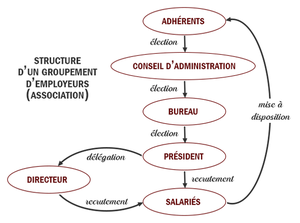
Structure d'un groupement d'employeurs constitué sous la forme d'une association (98% des groupements sont dans cette situation)
Un groupement d’employeurs est une structure juridique constituée par plusieurs personnes physiques ou morales évoluant dans le même bassin d'emploi. Cette structure permet d'embaucher un salarié qui n'aurait pu être embauché par un membre du groupement seul. Un groupement d'employeurs ne peut pas être créé dans un but lucratif, il est constitué sous la forme d'une association ou d'une coopérative.